Architecture & Morality

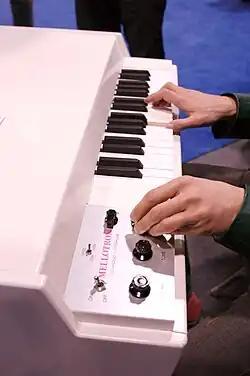
During recording, the band introduced a number of new instruments to their sound palette, including the Mellotron.

During the initial sessions for "Architecture & Morality", OMD were looking for a new musical direction. Frontman Andy McCluskey, a longtime atheist, told how the band "found a lot of influence in the emotional power of religious music". McCluskey informed "Melody Maker" at the time, "I haven't gone and 'got God'... It's just trying to understand why people need religion and believe in it." The group spent two months recording at The Manor Studio, Shipton-on-Cherwell, with additional recording completed at the band's own Gramophone Suite in Liverpool. Mixing took place at Mayfair Studios, London. Instrumentalist Martin Cooper left and re-joined the group during the making of the album, missing the bulk of the sessions. During his absence he formed Godot with former OMD session musician David Hughes.